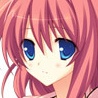
Portrait style: Anime Portrait